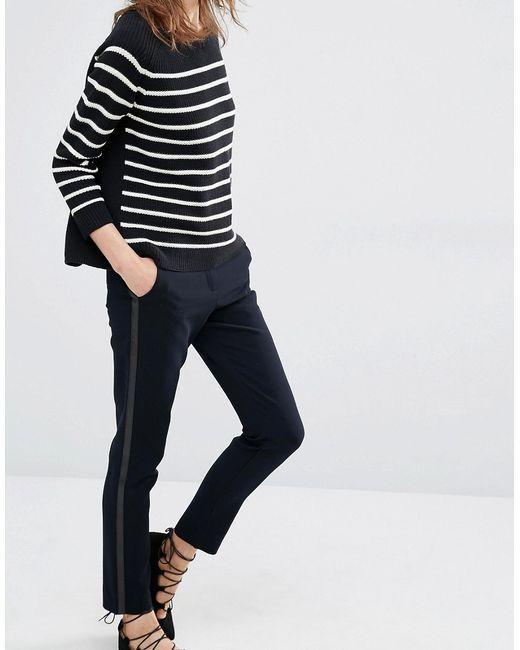
Seitenstreifenhose in blauer Farbe